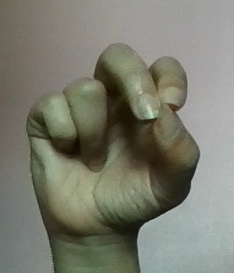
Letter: gaaf